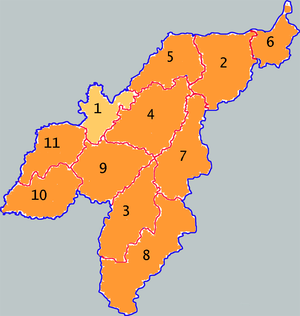
Dezhou est une ville du nord-ouest de la province du Shandong en Chine.